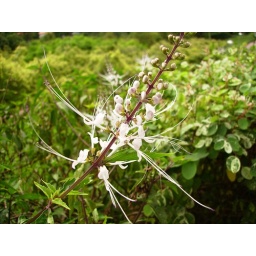
Miniature Christmas tree in white